Shaq–Kobe feud

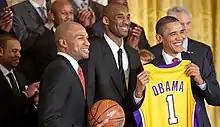
Bryant and the Lakers visiting President Barack Obama after his fifth NBA title.

After the Lakers once again won the title in Game 7 of the 2010 Finals, Bryant was asked what it meant to him personally. He responded, "Just one more than Shaq ... I can take that to the bank." Bryant won five NBA titles and O'Neal won four. Bryant added, "You guys know how I am. I don't forget anything." O'Neal again congratulated Bryant on his Twitter page: "Congratulations Kobe, u deserve it. U played great. Enjoy it man enjoy it. I know what ur sayin 'Shaq how my ass taste' ." He later revealed to Bryant that he was privately furious after seeing Bryant win his fifth championship, and hearing Bryant's words about him caused O'Neal to vandalize his own house in his anger.